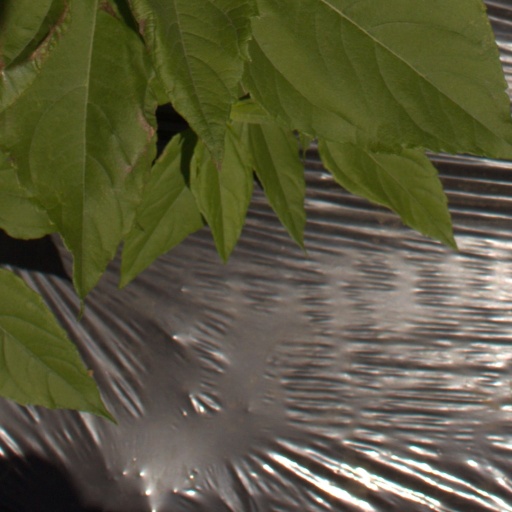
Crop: Jerusalem artichoke